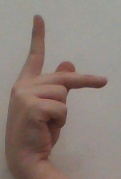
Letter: dha